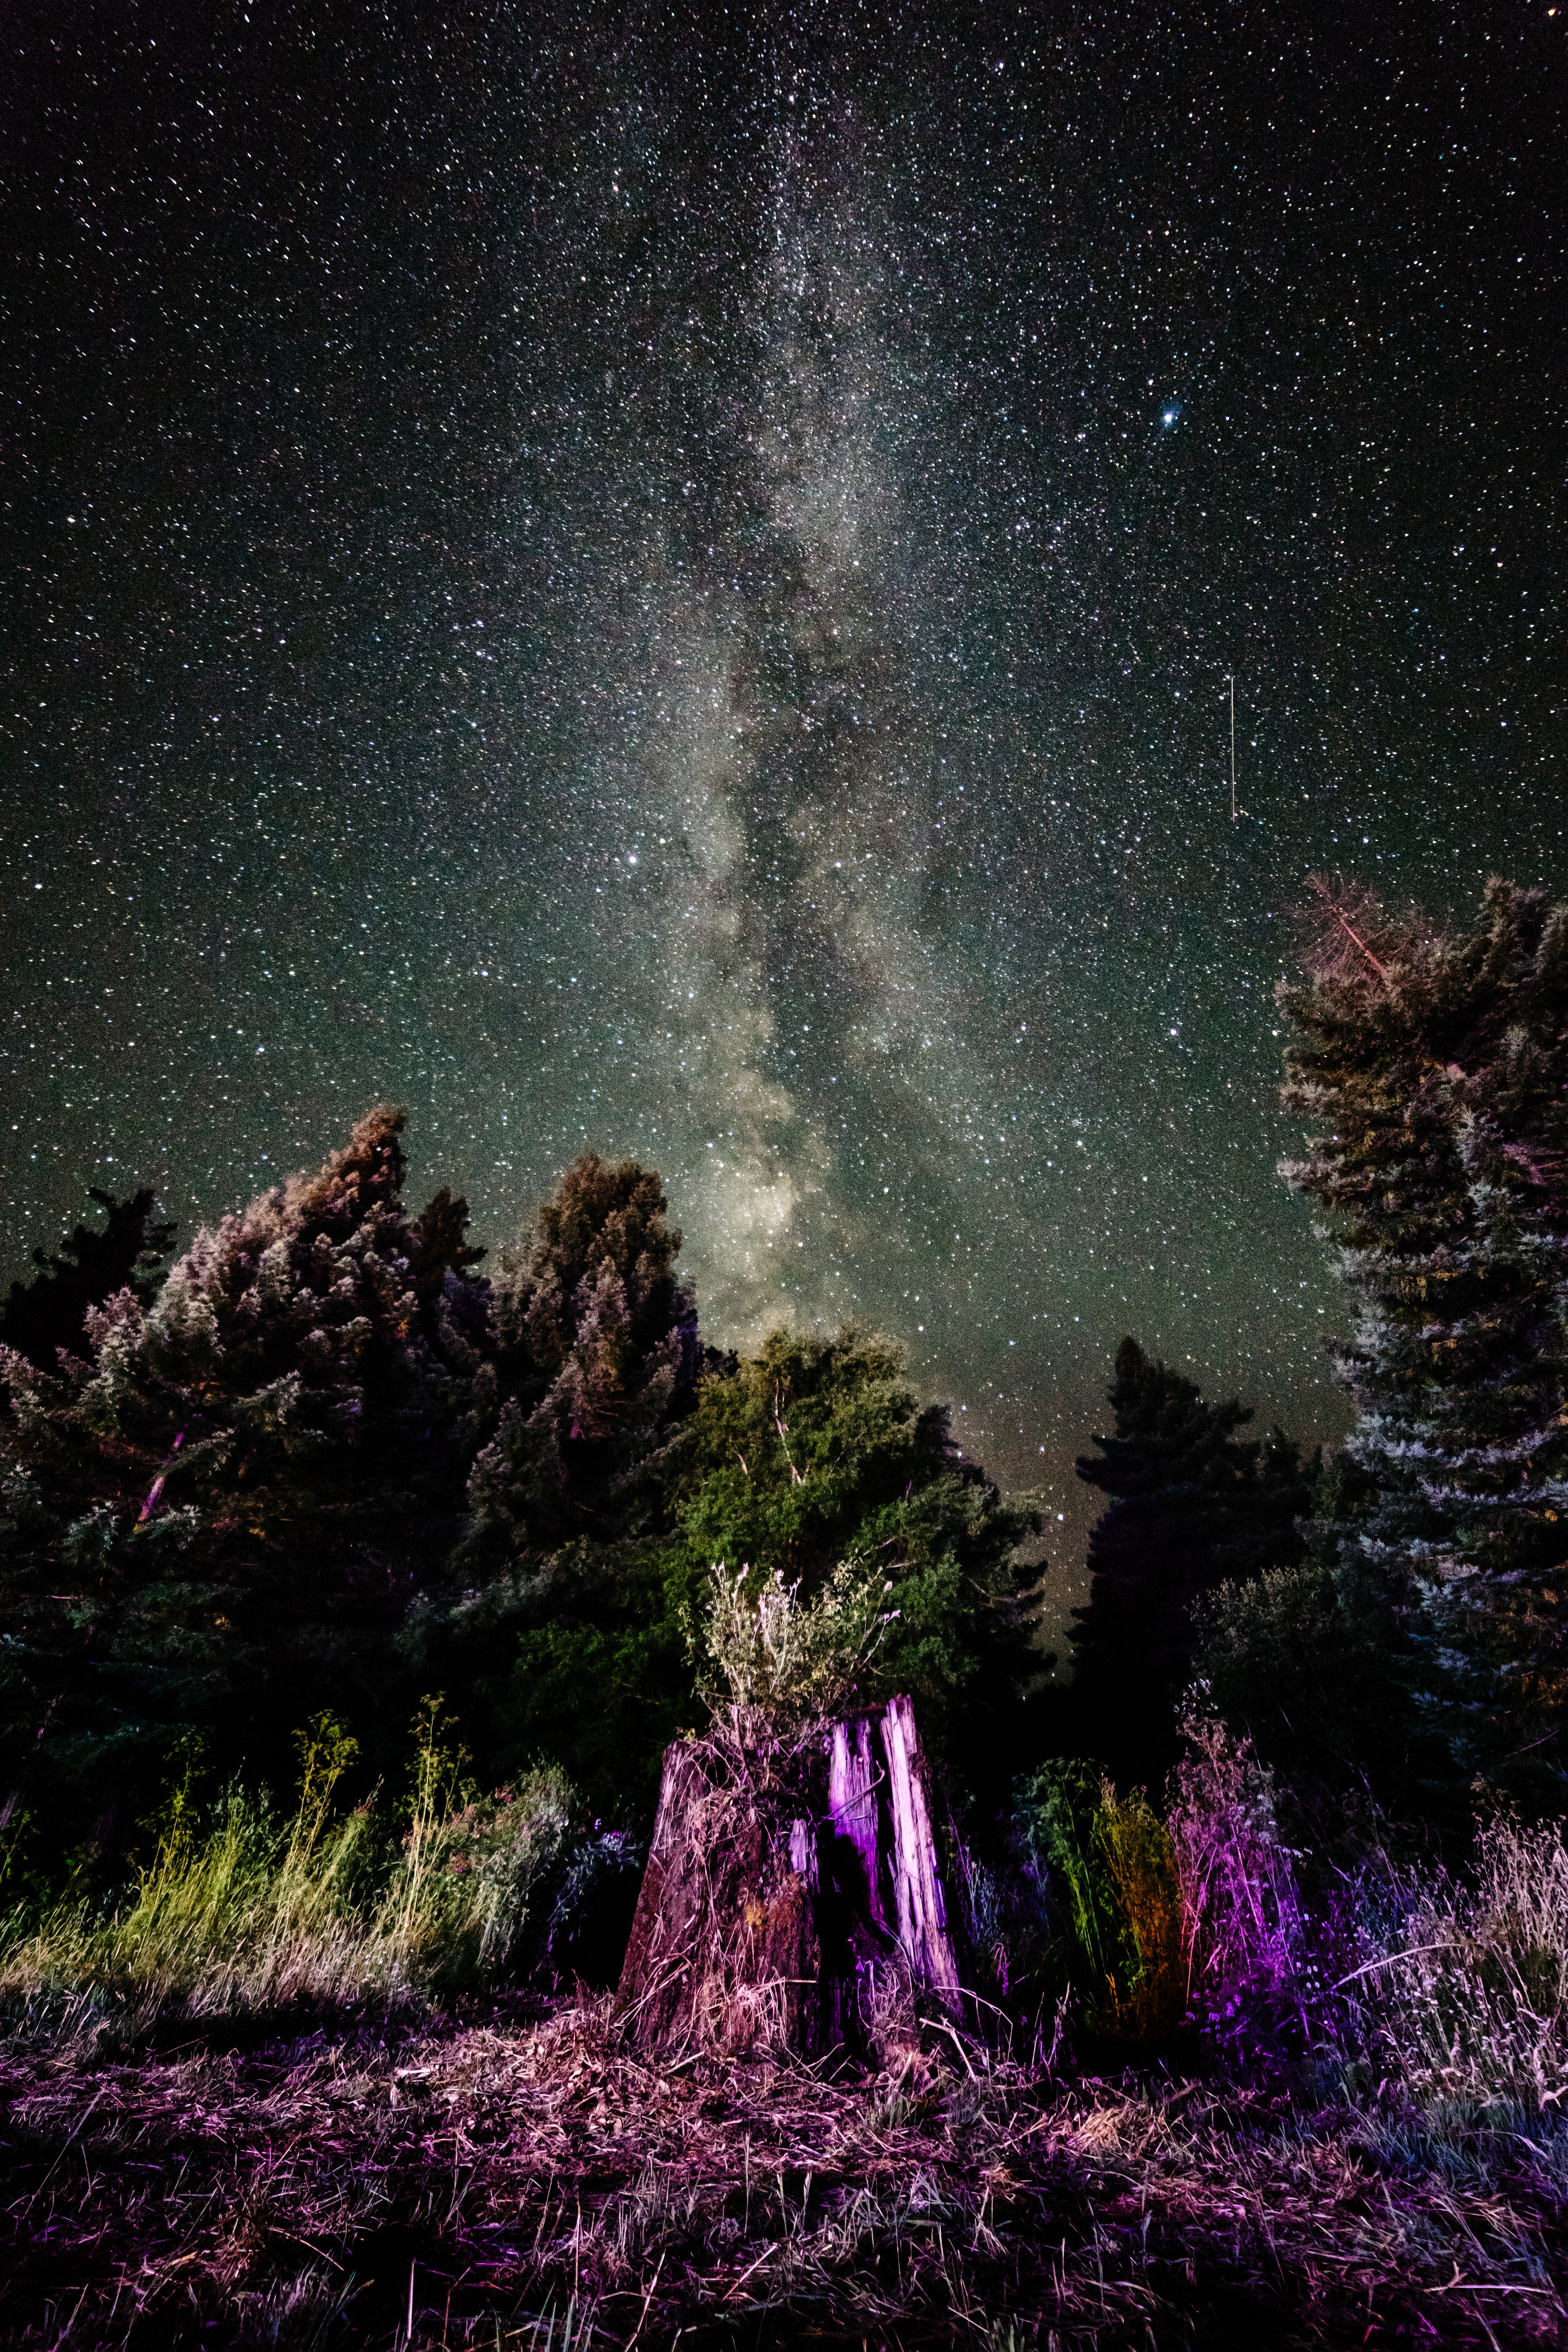
night, star, milky way, darkness, galaxy, screenshot, astronomical object